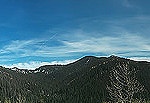
Label: mountain